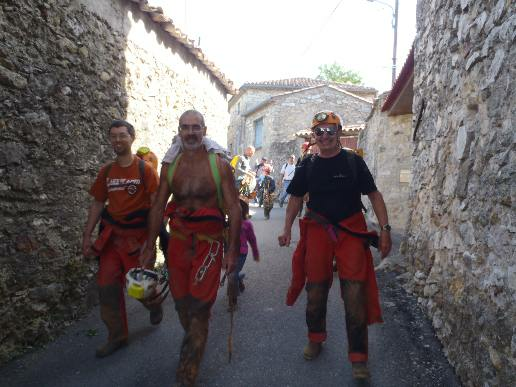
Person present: Yes